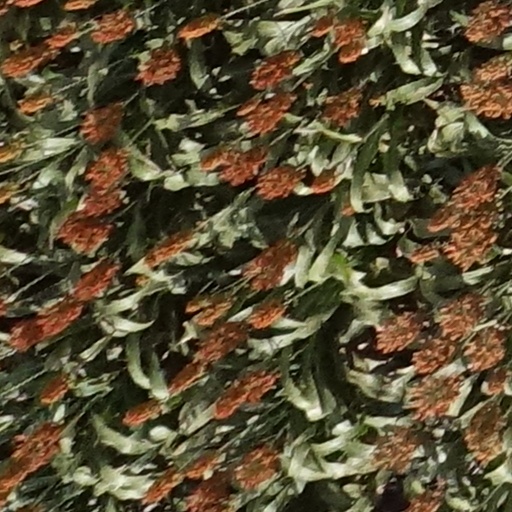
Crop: sorghum